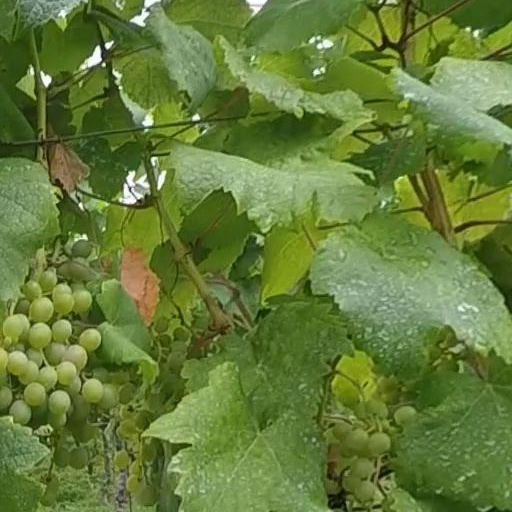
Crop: grape